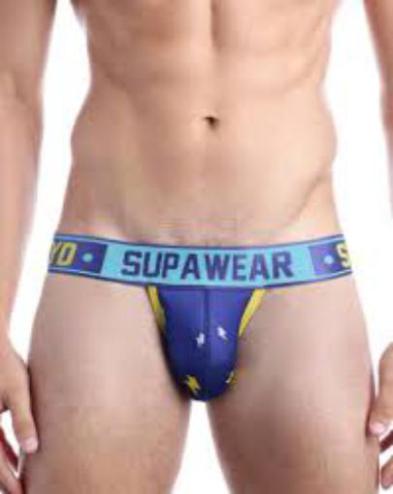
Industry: Clothes